Johannes Erickson House

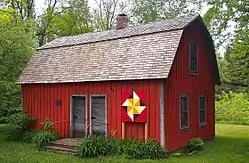
The Johannes Erickson House from the northeast

The Johannes Erickson House is a historic log cabin in Scandia, Minnesota, United States. It was built in 1868 with a gambrel roof, a distinctive tradition from southern Sweden. It was moved to its current site adjacent to the Hay Lake School in 1974 to be part of a small museum complex operated by the Washington County Historical Society. The Erickson House was listed on the National Register of Historic Places in 1976 for its local significance in the themes of architecture and exploration/settlement. It was nominated as a rare surviving example of a style brought to Minnesota by Swedish immigrants from Dalsland and Småland.